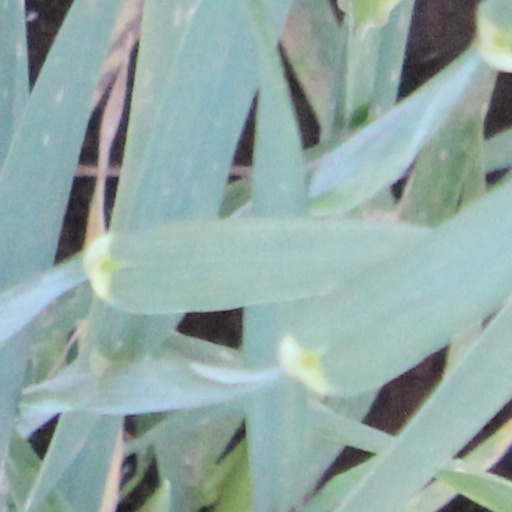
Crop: wheat